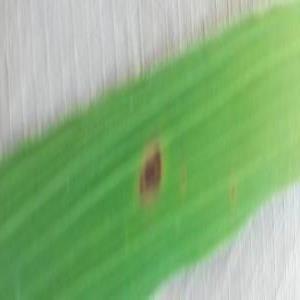
Disease: Brownspot